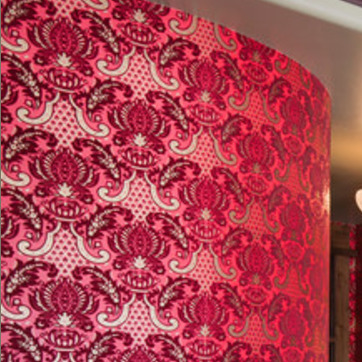
Material: wallpaper